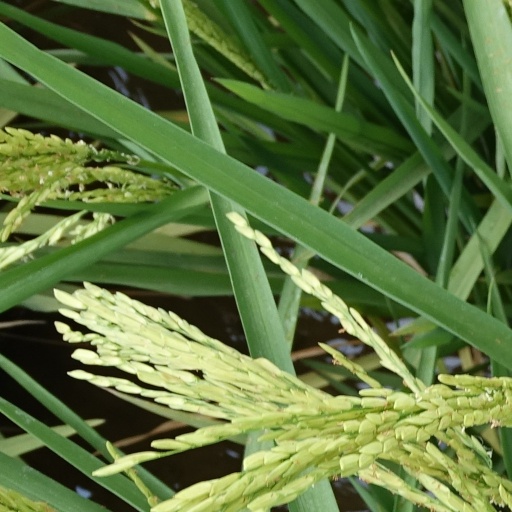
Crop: rice